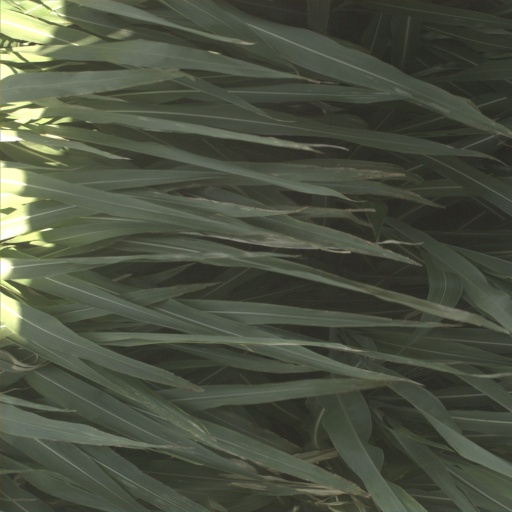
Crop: sorghum